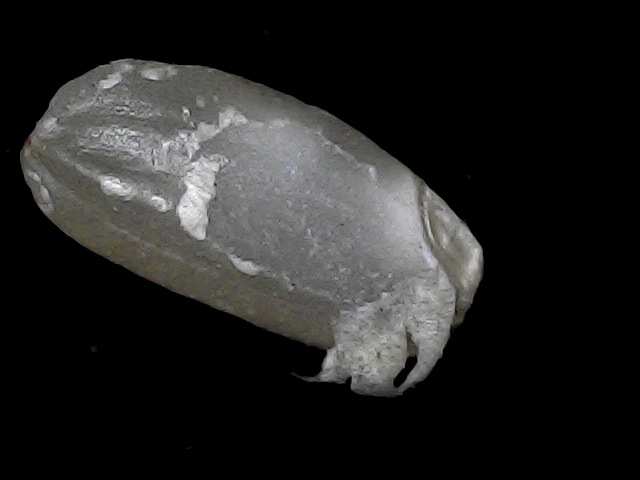
Rice variety: BD52